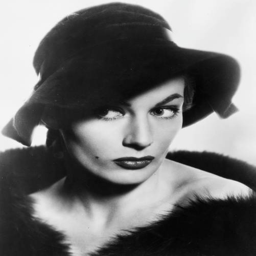
actor , looking to side , wearing a hat with the brim partially covering her eye .